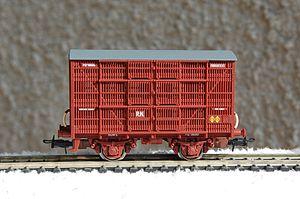
Modèle réduit de wagon-bétaillère au gabarit espagnol par Electrotren.
Un wagon bétailler est un type de wagon ferroviaire servant au transport d'animaux vivants. Leurs parois latérales comportent des ouvertures d'aération pour permettre la respiration des animaux. Ils ont un plancher, deux planchers, ou trois.